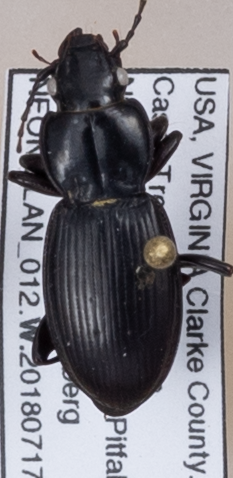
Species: Cyclotrachelus furtivus
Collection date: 2018-07-17
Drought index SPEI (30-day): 0.924
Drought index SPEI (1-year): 1.28
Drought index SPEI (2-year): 1.01